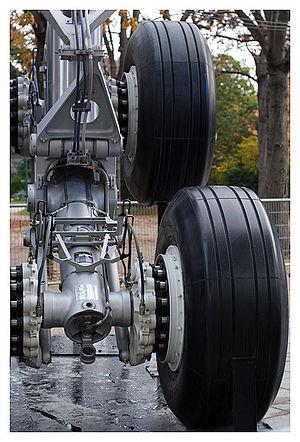
Centenaire du GIFAS à Paris Place de la Concorde Partie basse du train d'atterissage de l'Airbus A340 Fabrication Messier-Downty